Question: What color is the bike in front?
Tambaya: Wani launi ne mashin din da ke gaba?
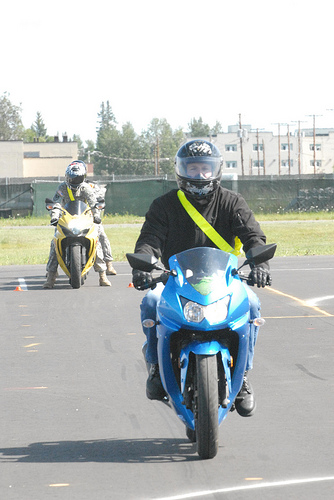
Answer: Blue.
Amsa: Shuɗi.